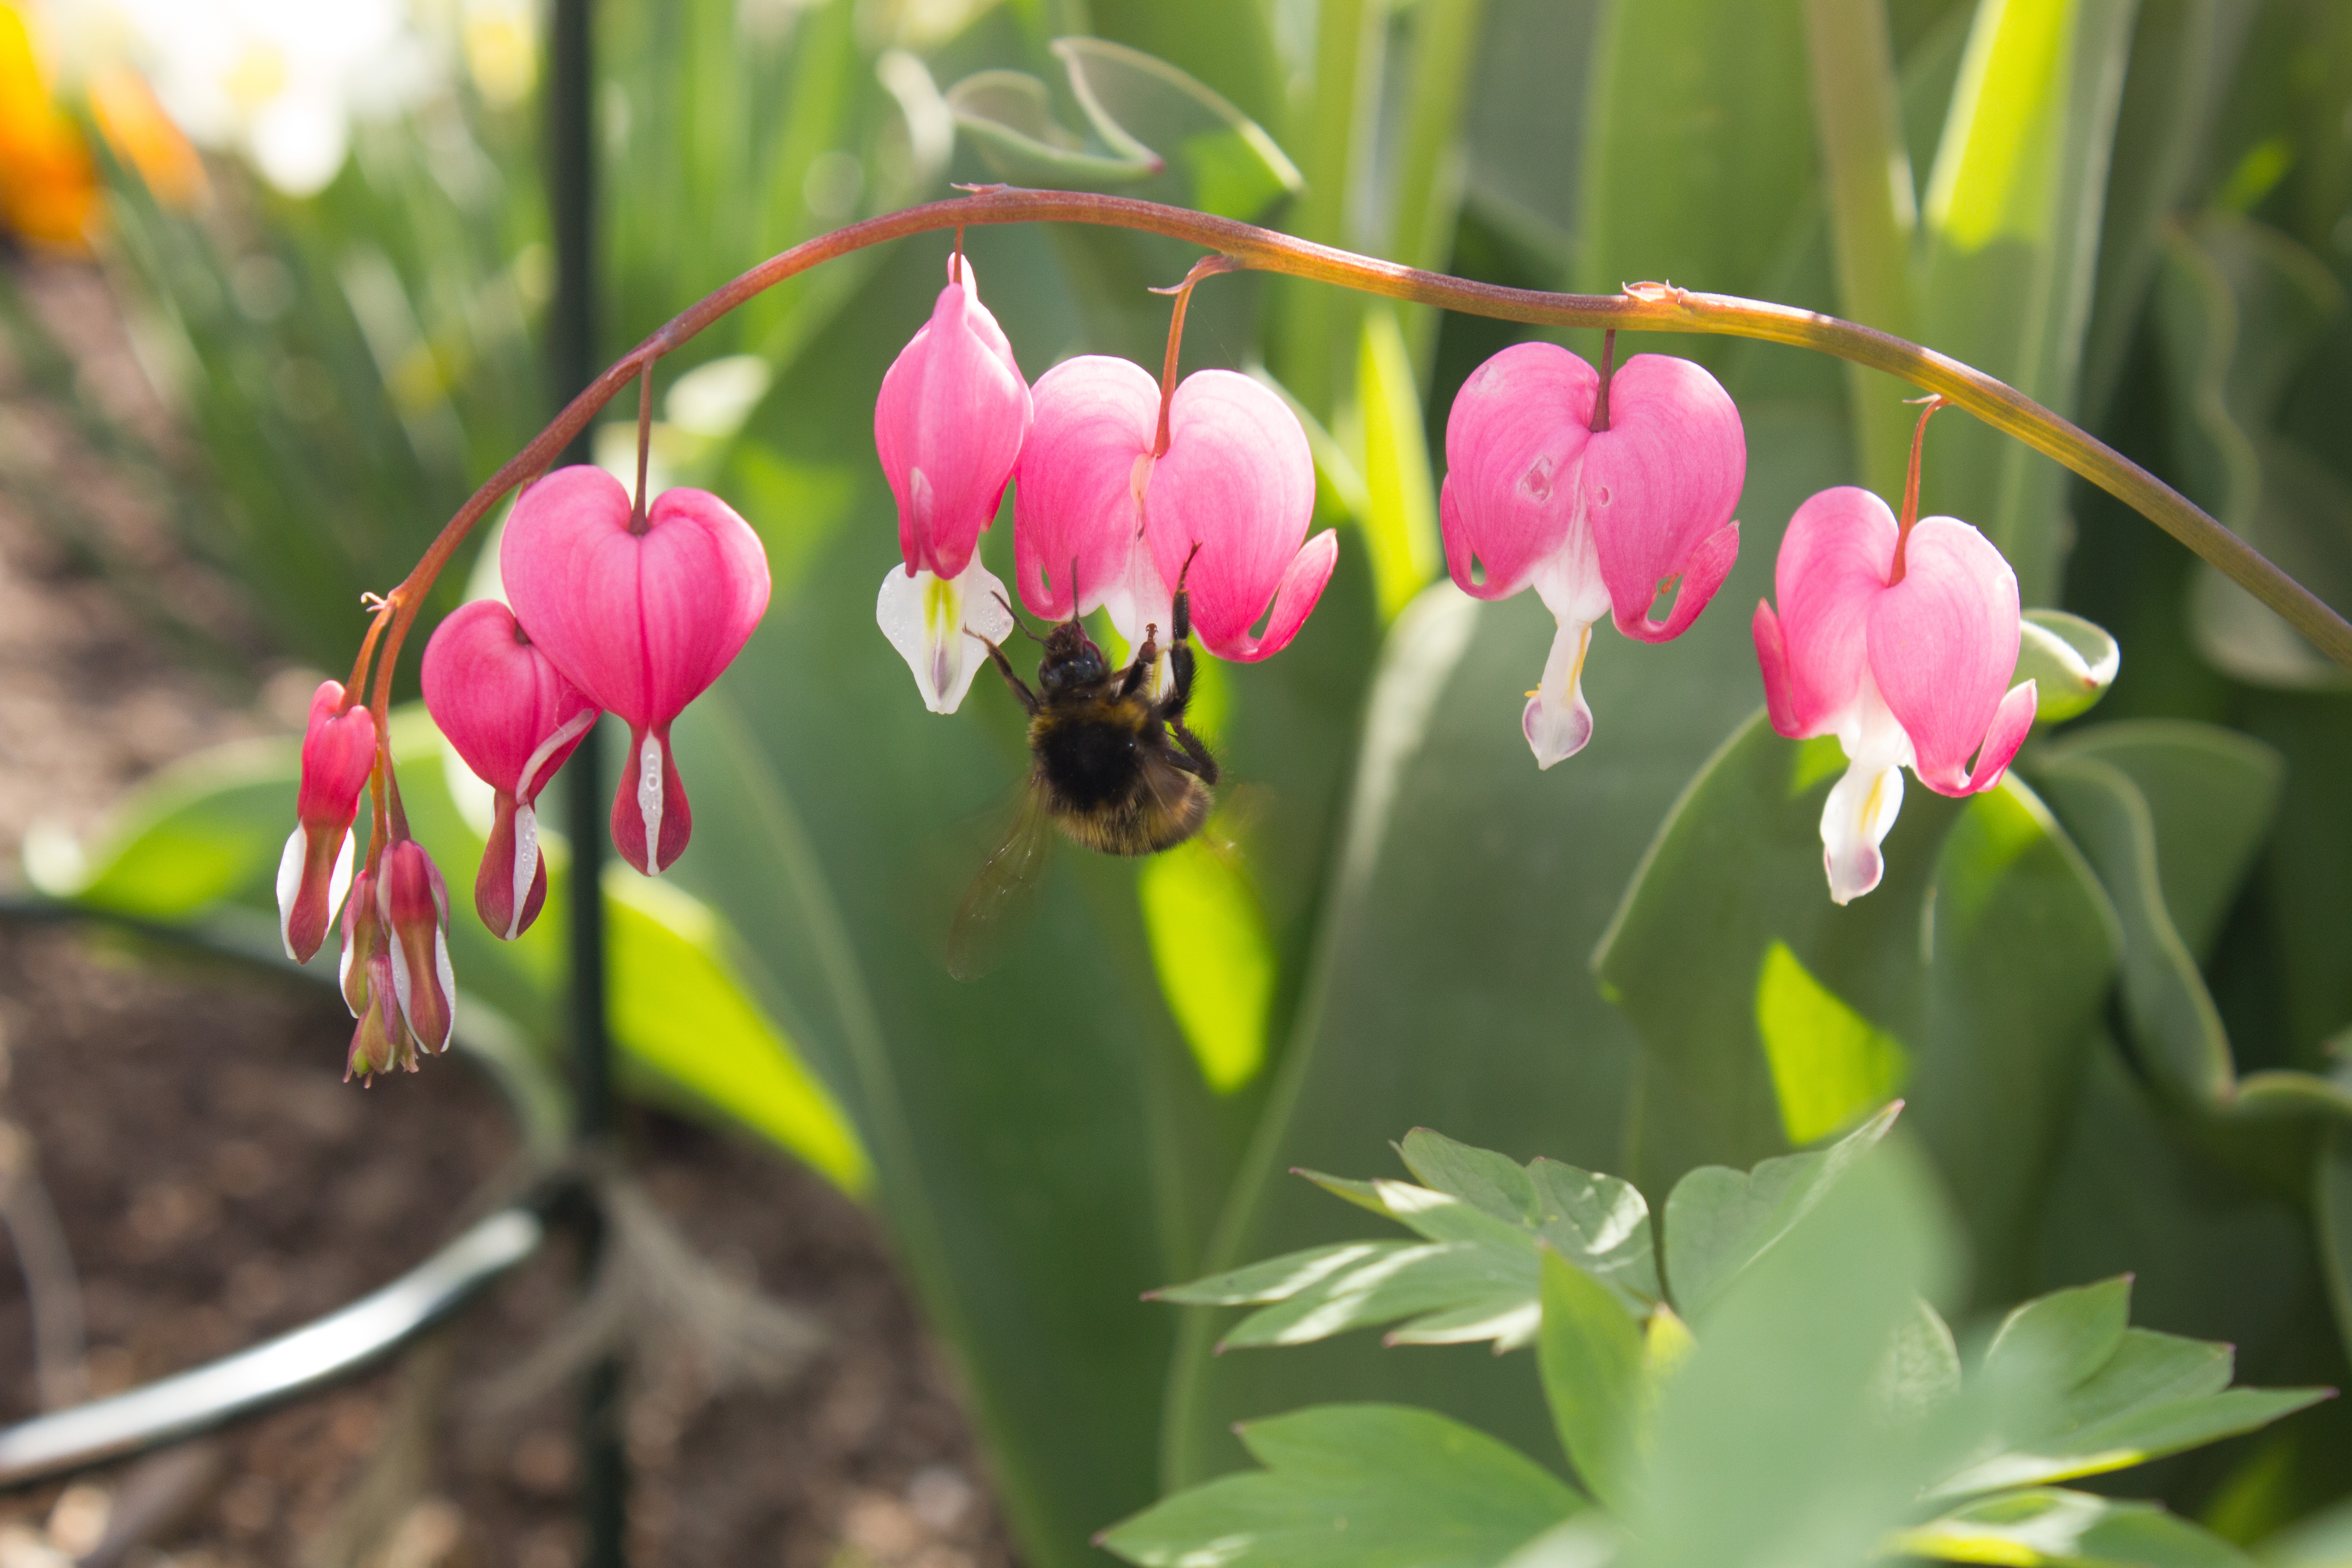
blossom, plant, flower, botany, flora, wildflower, shrub, macro photography, flowering plant, land plant